Adam van Vianen

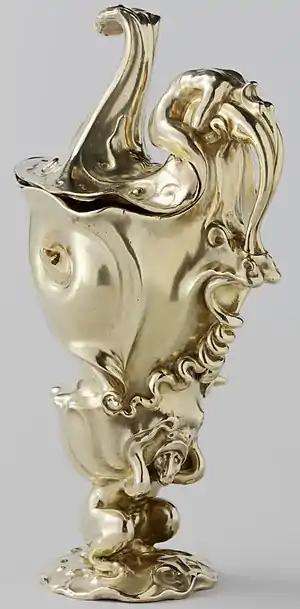
Memorial gilded ewer of 1614

Especially important is a gilded ewer of 1614 in the Rijksmuseum. This is "a strikingly original work that is largely abstract and completely sculptural in its conception", and was commissioned by the Amsterdam goldsmiths' guild to commemorate the death of Paul in 1613, despite neither brother living in Amsterdam or being a member of the guild. The piece became famous and appears in several Dutch Golden Age paintings, both still lifes and history paintings, "no doubt in part because its bizarre form allowed it to pass as an object from an ancient and foreign land", and so useful for Old Testament scenes and the like.